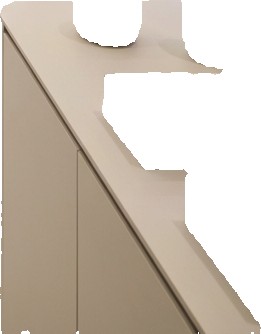
Surface category: table